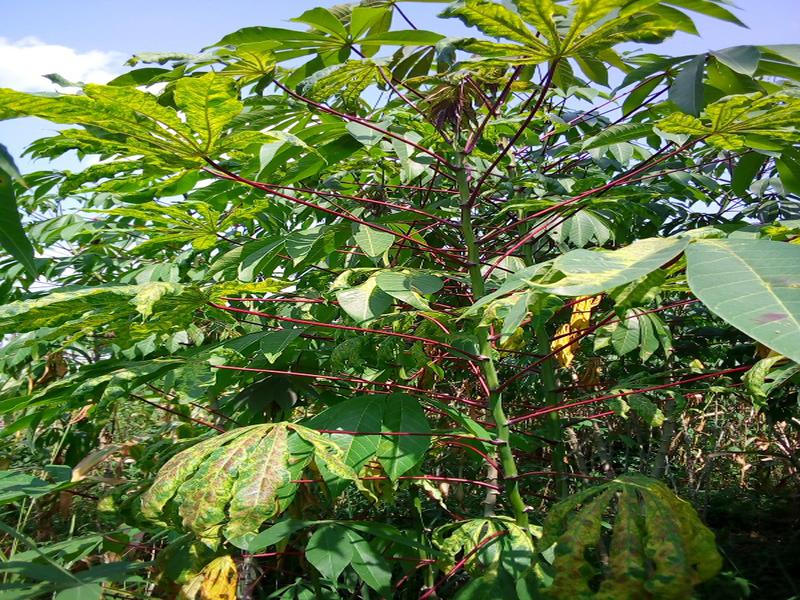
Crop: cassava
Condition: mosaic_disease